History of Molde

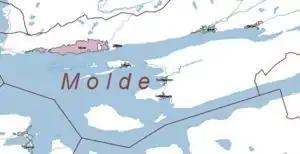
Molde on the north shore of the Moldefjord, an arm of Romsdal Fjord, on the Romsdal peninsula

The early medieval settlements on Veøya, an island south of the present-day town of Molde, was strategically situated at the junction where the three fjords met the large Romsdal Fjord leading westwards to the Romsdal coast and the shipping routes. Veøya was first mentioned by the historian Snorri Sturluson as the location of the "Battle of Sekken" in 1162, where King Håkon the Broad-shouldered was killed fighting the aristocrat Erling Skakke, during the Norwegian civil wars, but the settlement is known to be far older than that. The Old Veøy Church, built around 1200 AD, still stands on the island. At the eve of the 15th century, Veøya had lost most of its influence, and the island was eventually deserted (except for the parish priest).